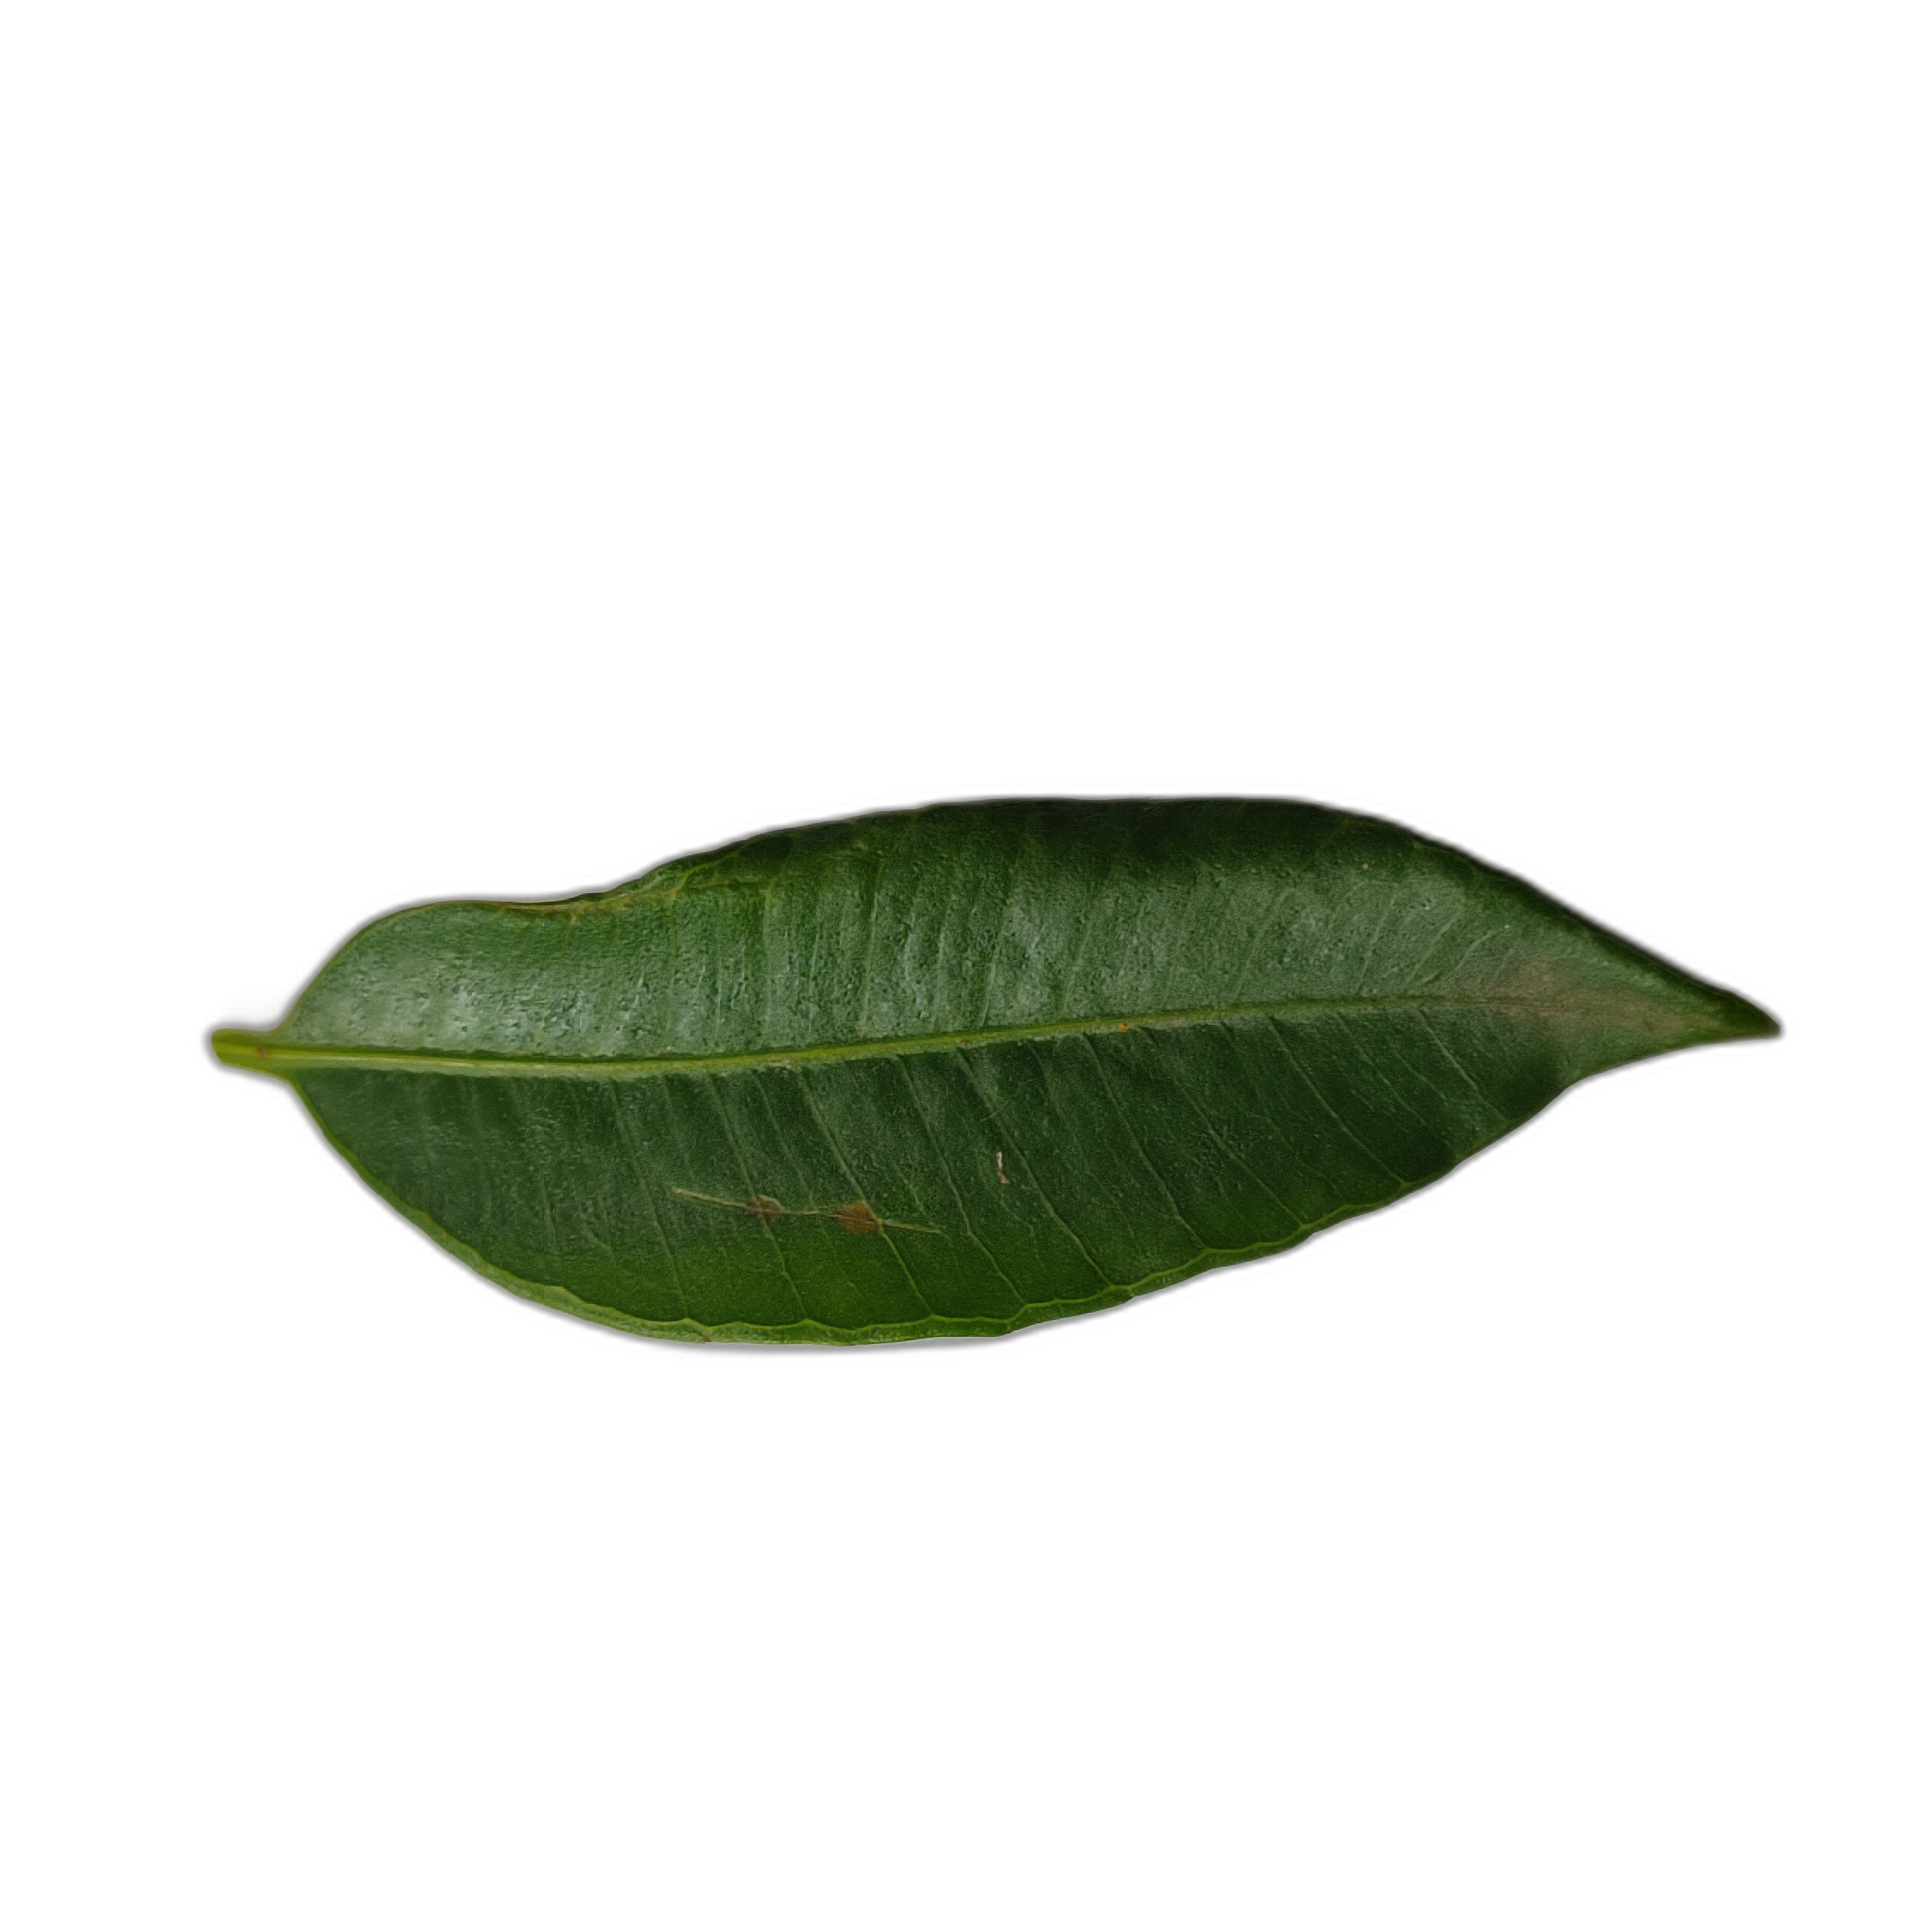
Label: healthy